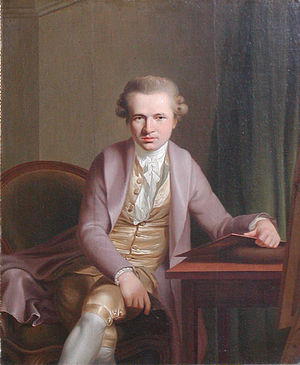
Johann Friderich Clemens
Johan Frederik Clemens malet af Jens Juel i Paris 1776/1777